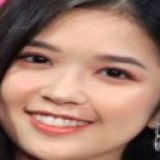
ca sĩ Suni Hạ Linh